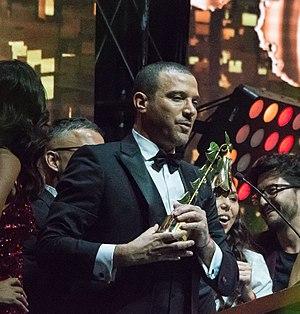
Julián Eduardo Elfenbein Kaufmann, est un journaliste et animateur de télévision chilien.